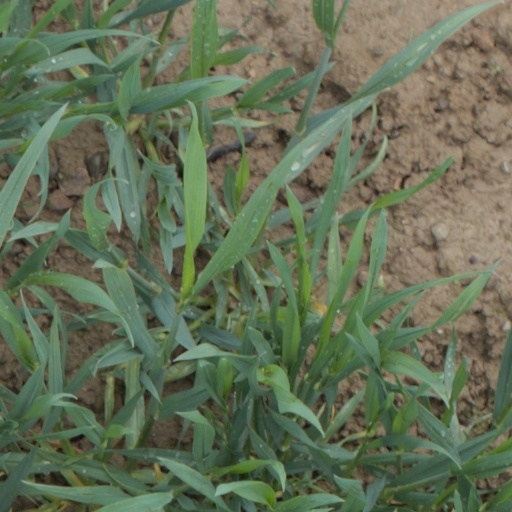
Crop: wheat